2018 Bandy World Championship

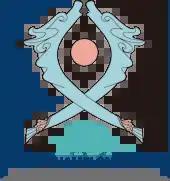
Logo of the B Division, which was played in Harbin, China.

Eight nations were qualified for the Division A, where the matches were played in Khabarovsk, Russia. Canada would have made its return to Division A, as it won in the Division B last year, but declined to participate and was replaced by Hungary. The other teams in Division A were directly qualified through their results in the same division last year.